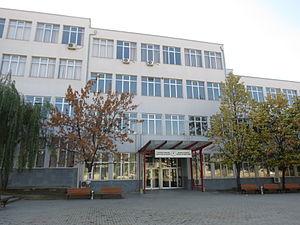
Faculté de philosophie de l'Université de Pristina au Kosovo.Lëtzebuergesch: Philosophiesfakultéit vun der Universitéit vu Pristina am Kosovo.Shqip: Universiteti i Prishtinës - Fakulteti Filozofik